Varayan

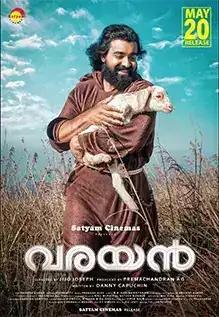
Release poster

Varayan is a 2022 Indian Malayalam-language action drama film directed by Jijo Joseph. The film was written by Danny, and it was produced by Premachandran A. G. It stars Siju Wilson and Leona Lishoy in lead roles. The film was released worldwide on 20 May 2022.